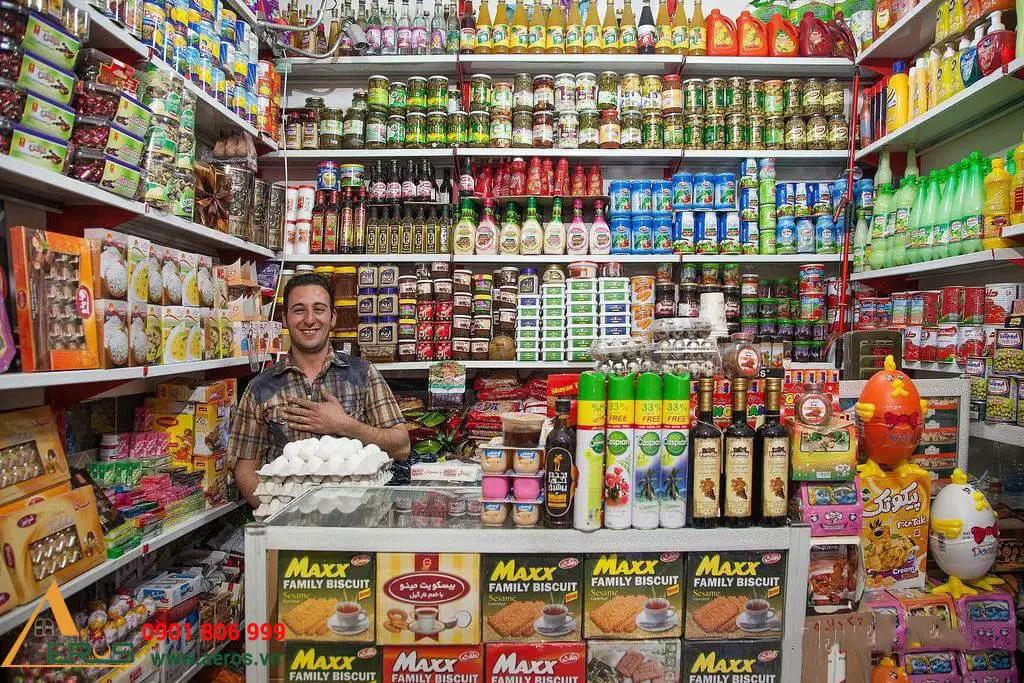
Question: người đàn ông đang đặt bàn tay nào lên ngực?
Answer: người đàn ông đang đặt bàn tay trái lên trên ngực